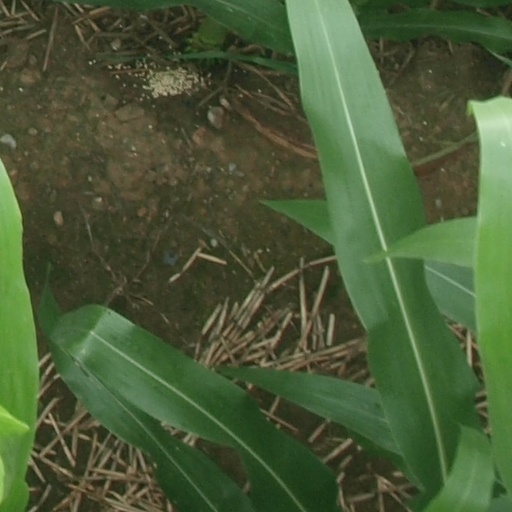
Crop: maize; corn